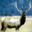
Label: deer